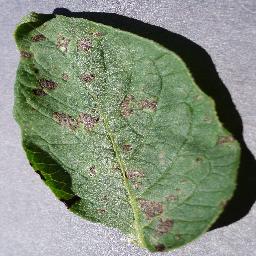
Label: Potato___Early_blight